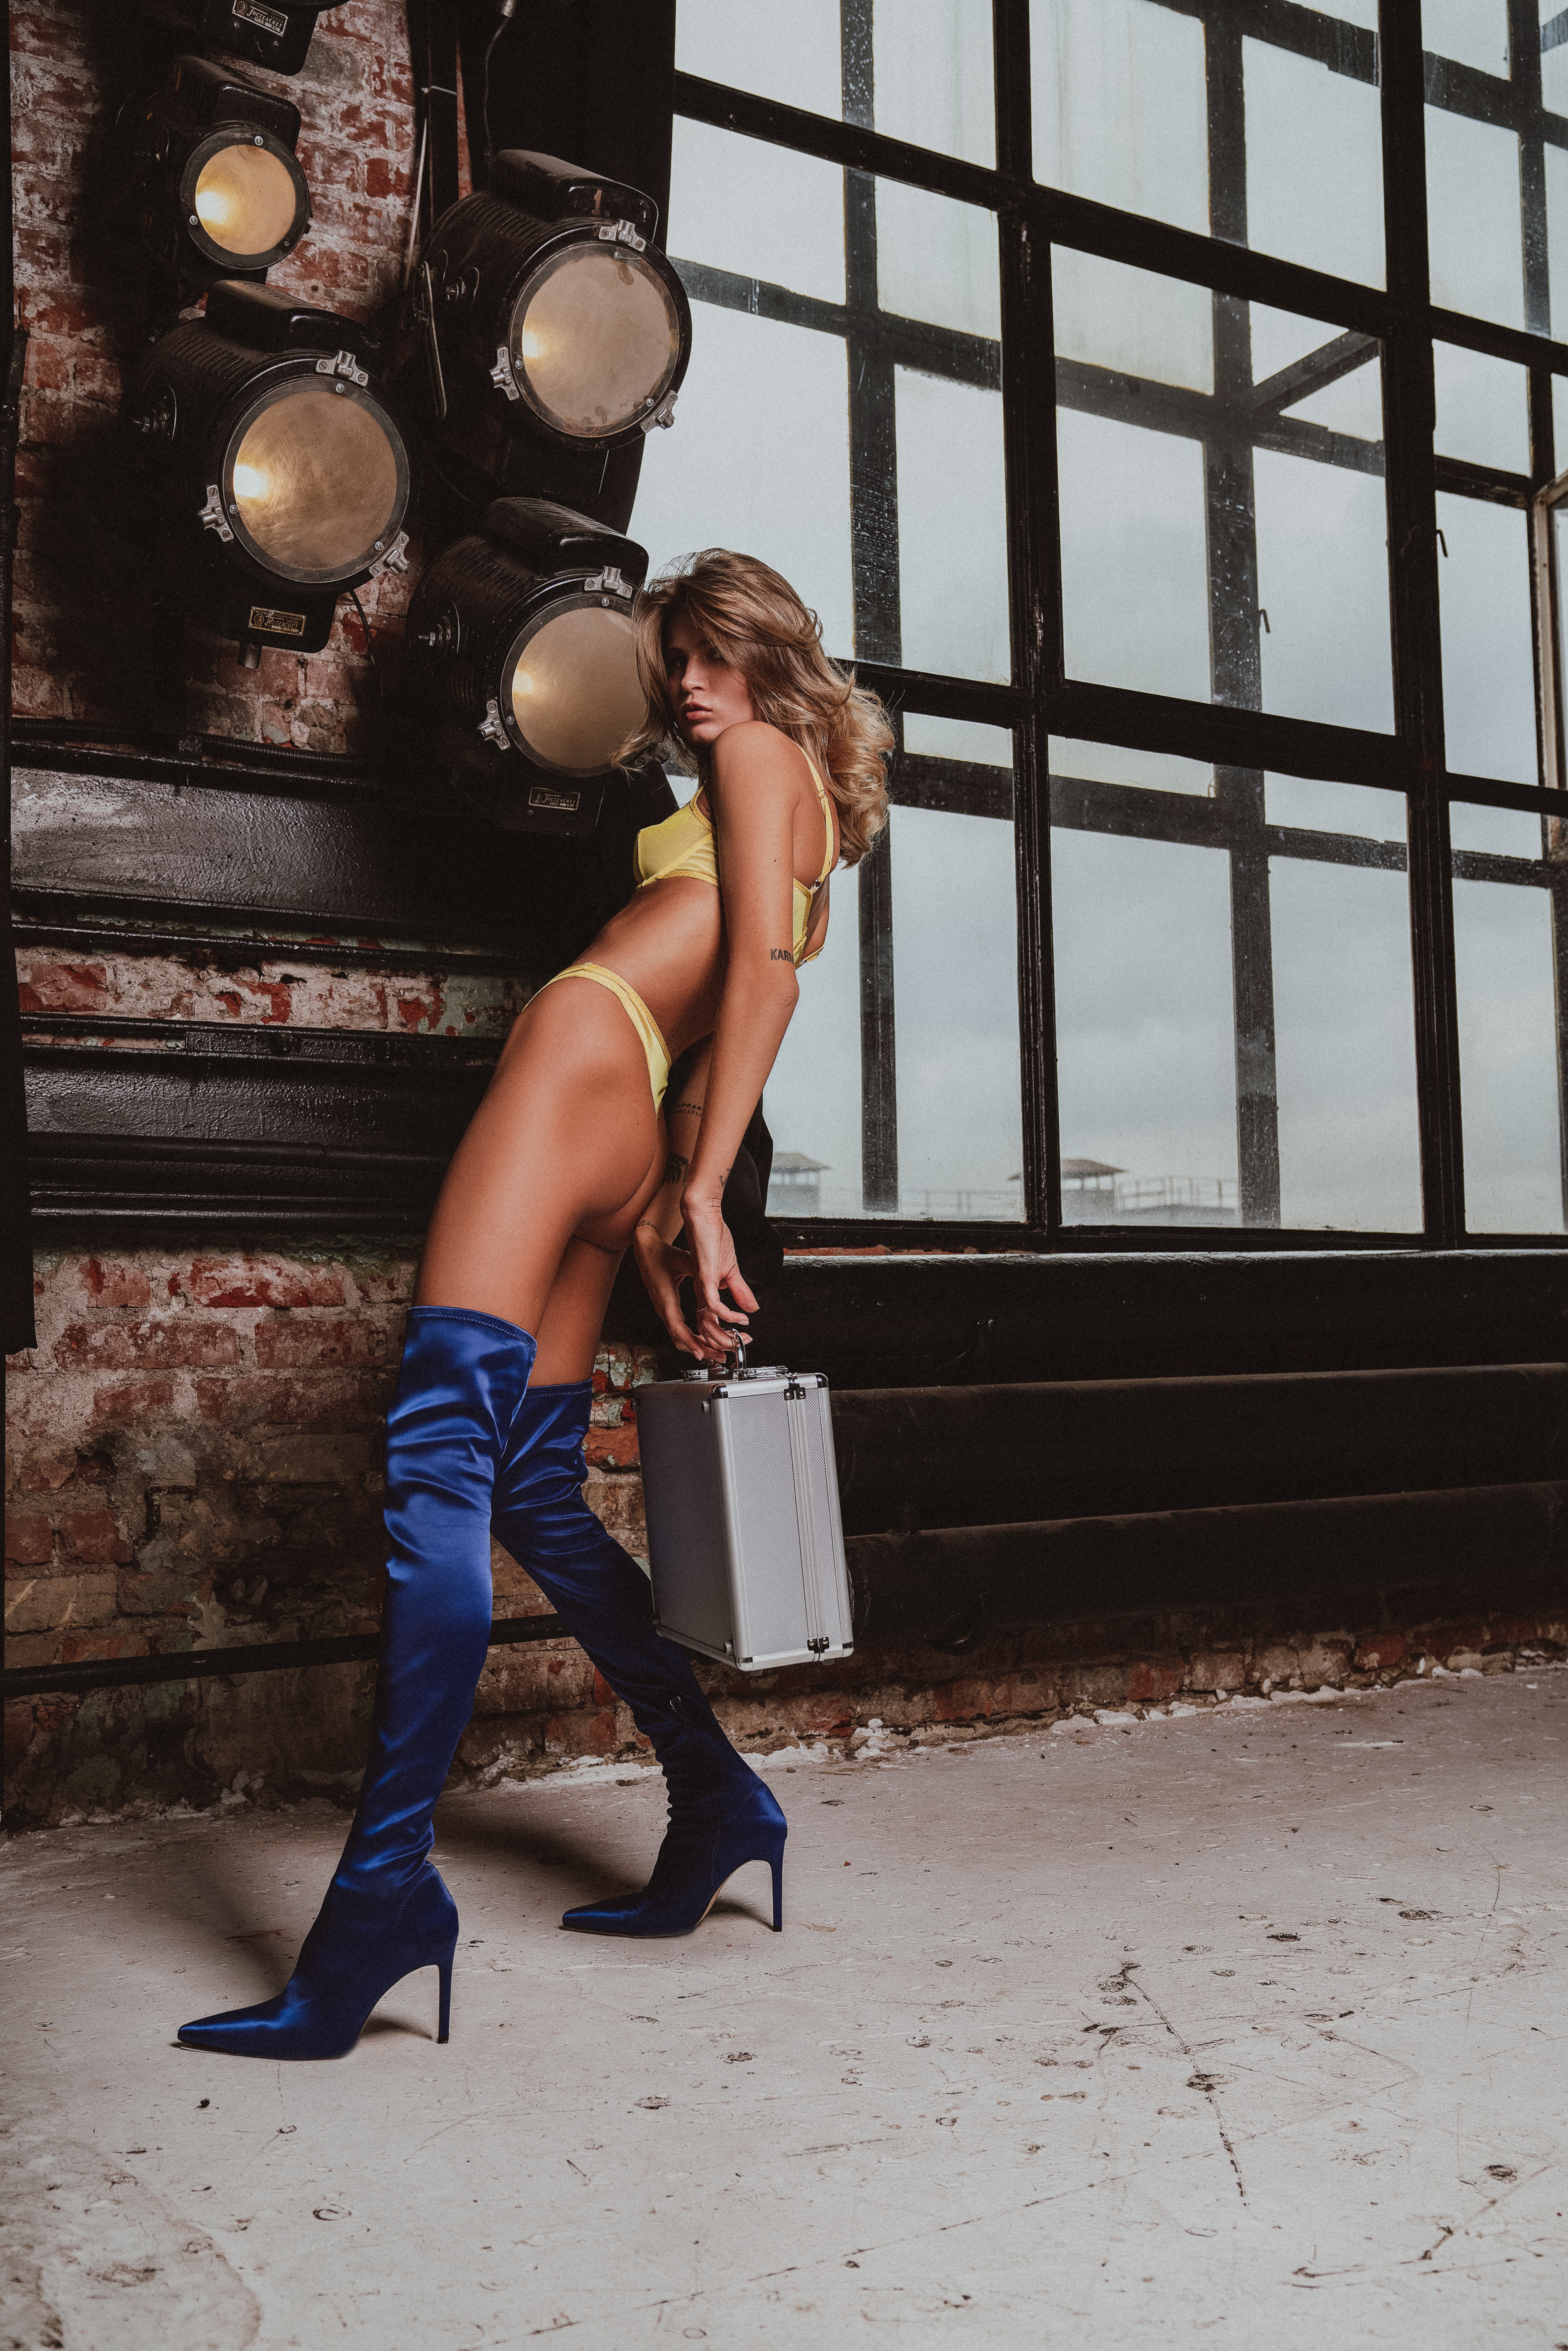
woman, shoe, leg, shoulder, flash photography, knee, waist, thigh, eyewear, street fashion, sandal, abdomen, fashion design, high heels, fetish model, human leg, art model, trunk, electric blue, calf, boot, denim, foot, fashion model, leggings, fashion accessory, brown hair, balloon, sitting, leather, personal protective equipment, riding boot, costume, darkness, photo shoot, lingerie, tights, street, ankle, light fixture